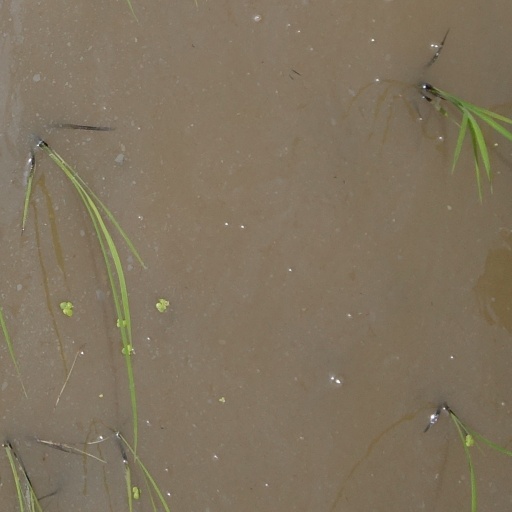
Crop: rice